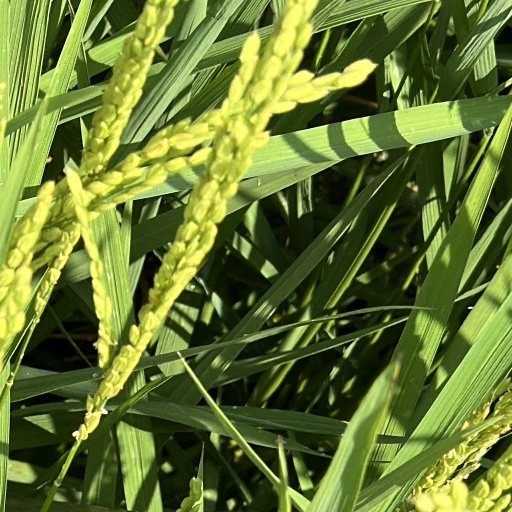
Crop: rice